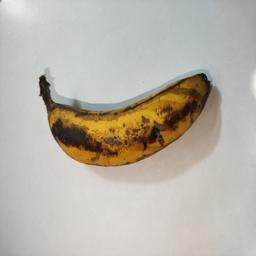
Banana variety: Sagor Kola